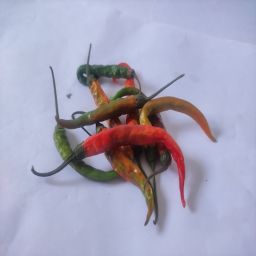
Crop: Chile Pepper
Quality: Old